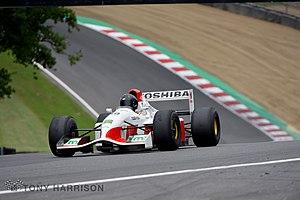
La Honda RC100 et ses dérivées RC101 et RC101B sont des prototypes de monoplace de Formule 1 conçus, entre 1991 et 1996, par les jeunes ingénieurs du département recherche et développement de Honda ; elles sont destinées à offrir un nouveau défi technique aux ingénieurs du constructeur japonais qui s'investissent dans ce projet en dehors de leur temps de travail.